Banxin metro station

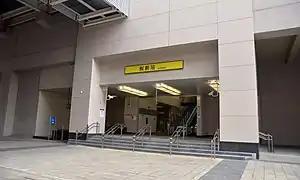
Station entrance

Banxin station is a station on the New Taipei Metro's Circular line. The station was opened on 31 January 2020. It is located in Banqiao District, New Taipei, Taiwan.